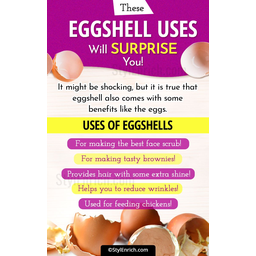
Label: eggshells